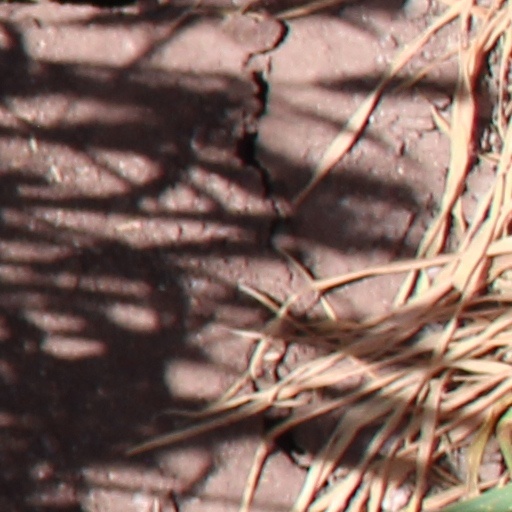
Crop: wheat